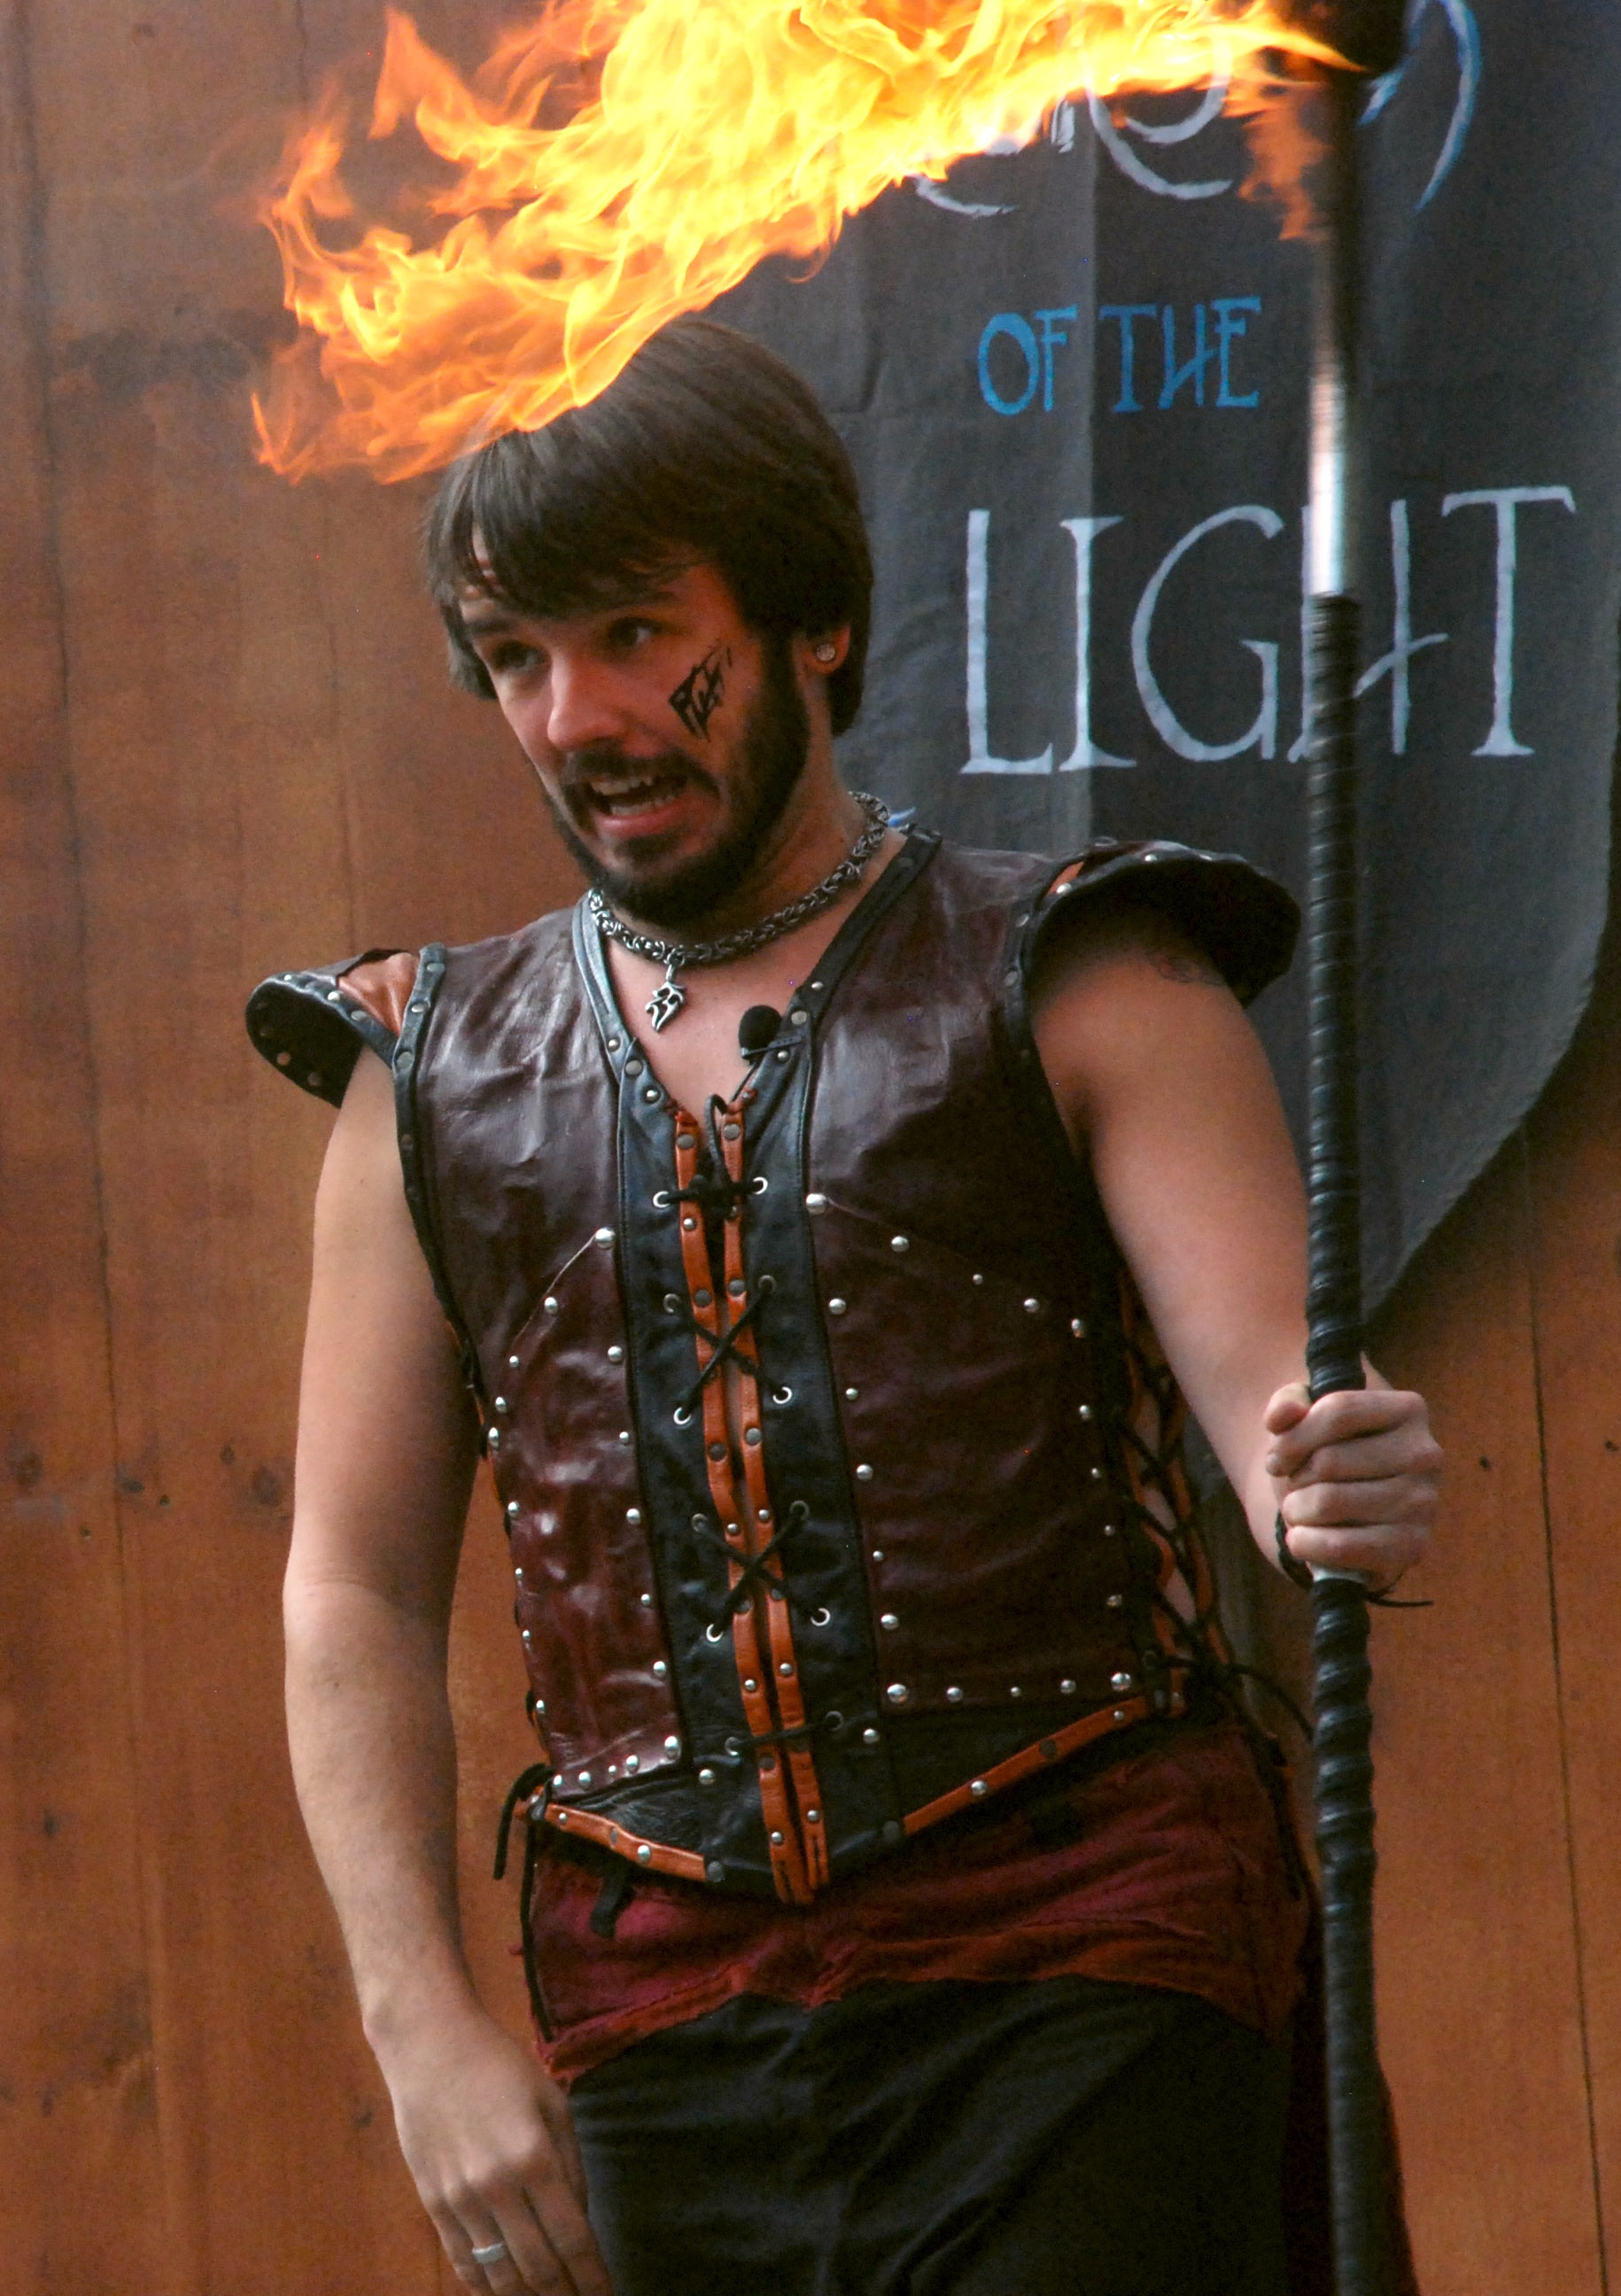
man, person, leather, flame, fire, fashion, clothing, lady, torch, dancer, sleeveless, performance, arms, singing, vest